Gail Kim

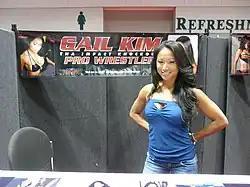
An Asian female with dark hair wearing light-blue wrestling gear standing in front of a crowd.

During the January 24 episode of "TNA Impact!", Kim was awarded the 2007 TNA Knockout of the Year award. Kim competed in a three-way match on March 9 at Destination X against Kong and ODB, which Kong won. On April 13 at Lockdown, she teamed with ODB to defeat the team of Raisha Saeed and Kong in a tag team match. On May 11 at Sacrifice, Kim won a TNA Knockouts Makeover Battle Royal, which involved a battle royal and then a ladder match with the two remaining competitors, to become new one contender TNA Women's Knockout Championship. Kim competed for the championship on the May 15 episode of "TNA Impact!", however failed to win the title. At Slammiversary on June 8, Kim teamed with ODB and Roxxi to defeat The Beautiful People (Angelina Love and Velvet Sky) and Moose in a six woman tag team match. Kim then went on to defeat Love on July 13 at Victory Road. Kim then teamed with ODB and Taylor Wilde to defeat the team of Kong and The Beautiful People on August 10 at Hard Justice, in her last TNA pay-per-view match. Kim's final match with TNA aired on the August 21 episode of "TNA Impact!" in a losing effort to Kong under street fight rules. Kim left TNA in mid-August 2008 after her contract expired.